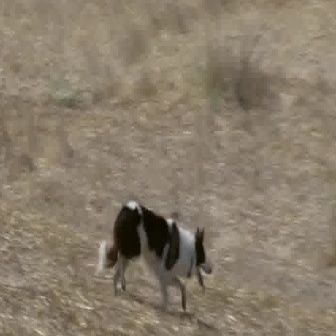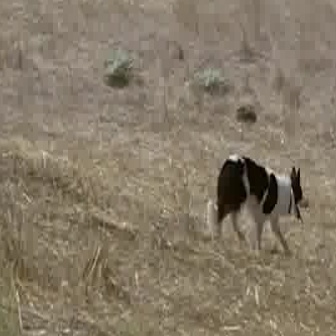
  Please identify the target specified by the bounding box [94,197,212,315] in the first image and locate it in the second image. Return the coordinates in [x_min,y_min,x_max,y_max] format.
Answer: [204,150,311,257]